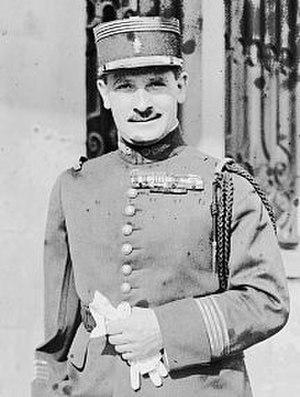
Princesse Salomeïa Nikolaïevna Andronikova. Née Salomé Andronikashvili, en octobre 1888 à Tiflis, morte le 8 mai 1982 à Londres. Princesse géorgienne, philanthrope et égérie de l'Âge d'argent, dans la période pré-révolutionnaire russe, elle fut une éminente personnalité mondaine dans le monde de la littérature et de la peinture. Elle fut l'amie et l'inspiratrice de nombreux poètes et artistes : Anna Andréïevna Akhmatova et Osip Emilievitch Mandelstam. Ses charmes physiques et intellectuels furent célébrés dans les poèmes de l'écrivain géorgien Grigol Robakidze, du poète Ilia Mikhaïlovitch Zdanevitch, d'autres artistes furent inspirés par la princesse comme Boris Dmitrievitch Grigoriev, Alexandre Ievguenevitch Iakovlev et l'artiste-peintre ukrainienne Zinaïda Ievguenevna Serebriakova. Elle fut l'une des personnalités les plus remarquables de l'Âge d'argent.
Zinovi Alekseïevitch Pechkov ou Pechkoff est un général et diplomate français d'origine russe, ainsi que le frère aîné du révolutionnaire et homme politique russe Iakov Sverdlov.
La Légion étrangère est un corps de l'Armée de terre française disposant d'un commandement particulier et comportant plusieurs spécialités : infanterie, cavalerie, génie et troupes aéroportées. La Légion est également indépendante du point de vue de son recrutement.